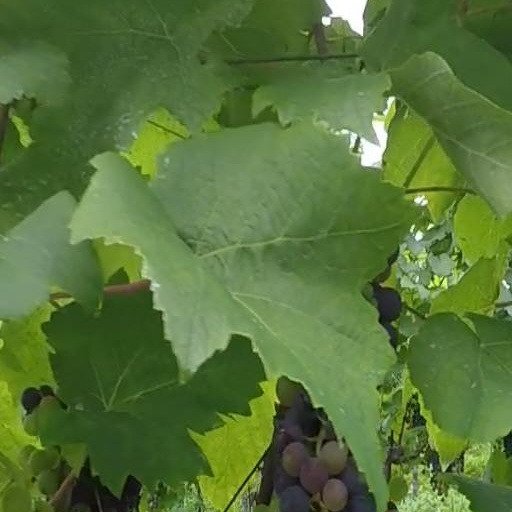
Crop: grape